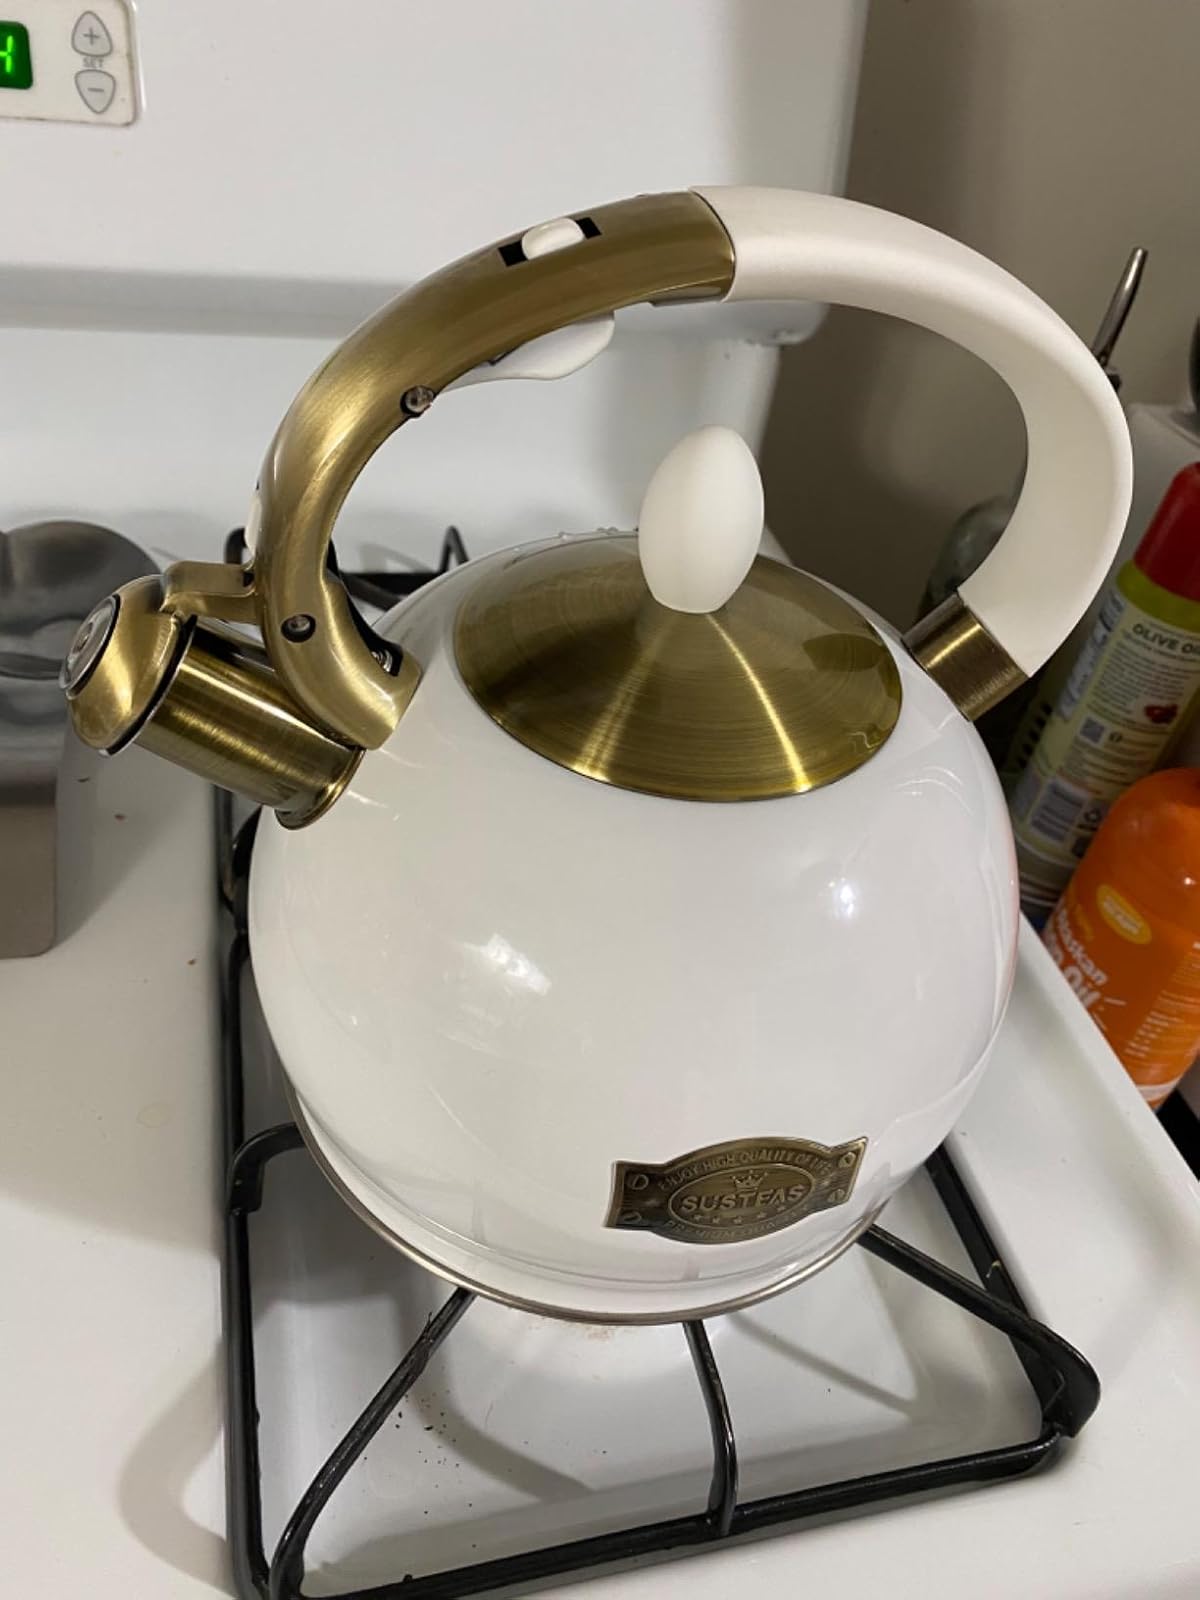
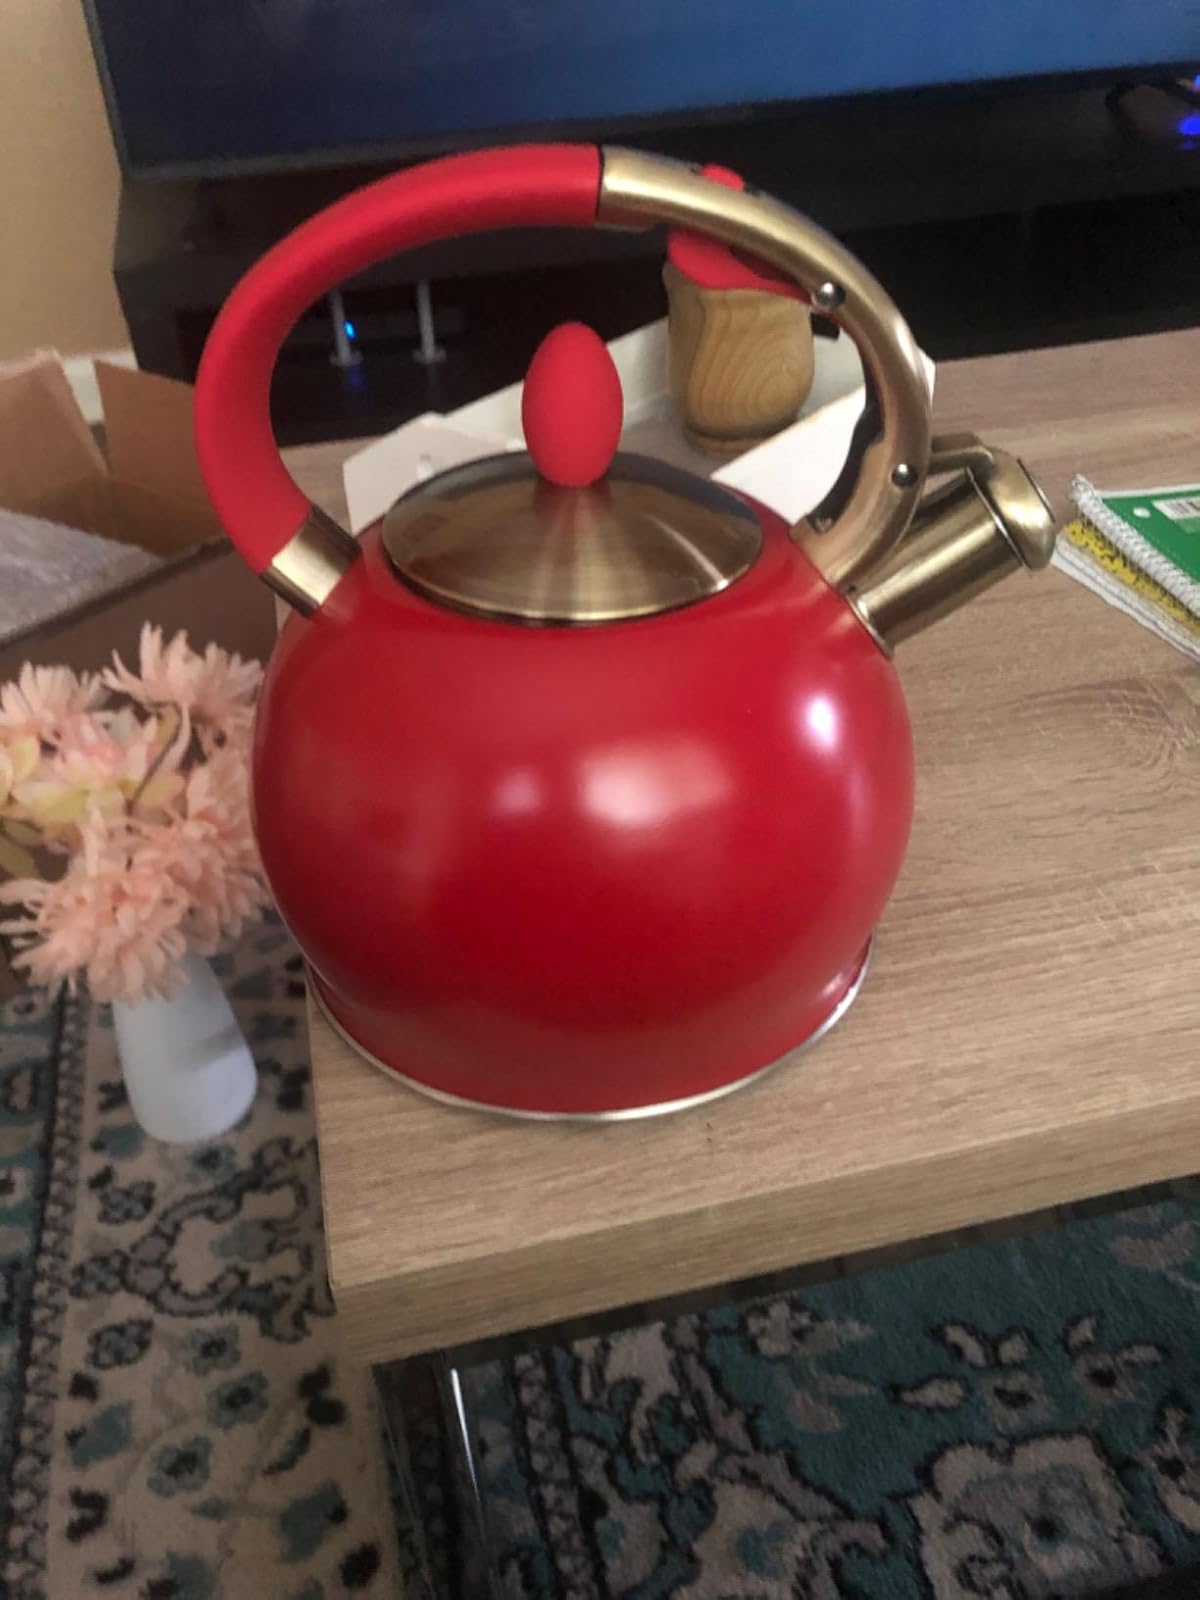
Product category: items_kettle
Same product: no